Irving Kolodin

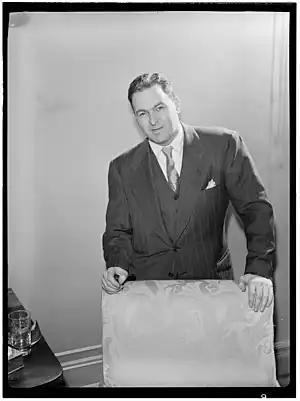

Irving Kolodin was born in New York City, New York. He wrote for the "New York Sun" from 1932 to 1950 and for the "Saturday Review" starting in 1947. He was best known for his popular "Guide to Recorded Music". He also wrote program notes for the New York Philharmonic and Metropolitan Opera, and a 762-page "candid history" of the Met up to 1966. He was married to Irma (née Levy) Zeckendorf, former wife of real estate developer William Zeckendorf.